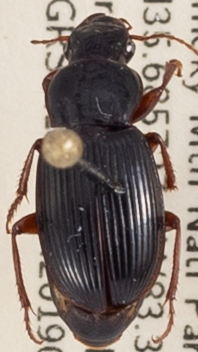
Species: Harpalus spadiceus
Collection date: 2019-04-30
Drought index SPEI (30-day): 1.13
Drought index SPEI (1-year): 2.09
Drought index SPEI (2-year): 2.09